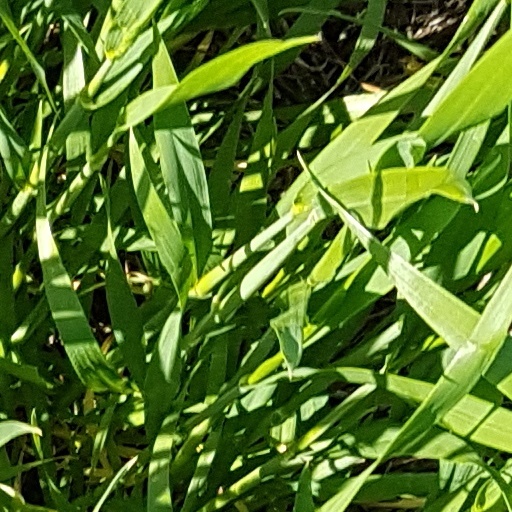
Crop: wheat